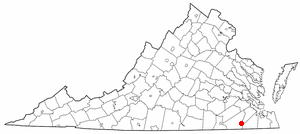
Franklin est une ville indépendante de Virginie, aux États-Unis. Le bureau des analyses économiques l'associe au comté de Southampton pour établir ses statistiques. En 2010, sa population était de 8 582 habitants.